Fazil Iskander

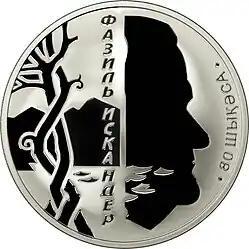
Reverse side of a 10 apsar commemorative coin minted on 6 May 2009 to celebrate Fazil Iskander's 80th birthday.

Fazil Abdulovich Iskander (6 March 1929 – 31 July 2016) was a Soviet and Russian writer and poet known in the former Soviet Union for his descriptions of Caucasian life. He authored various stories, including "Zashita Chika", which features a crafty and likeable young boy named "Chik", but is probably best known for the picaresque novel "Sandro of Chegem" and its sequel "The Gospel According to Chegem".